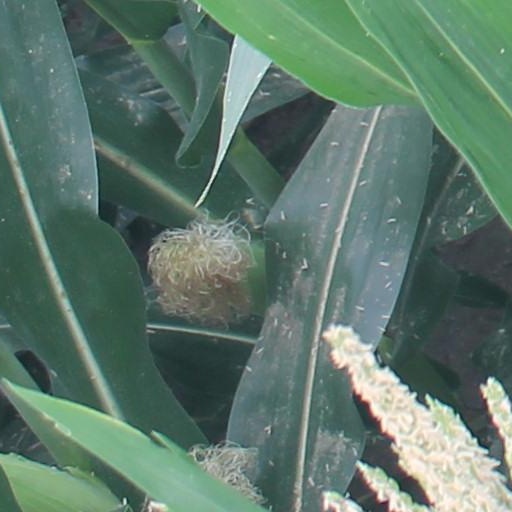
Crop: maize; corn